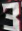
Number: 3